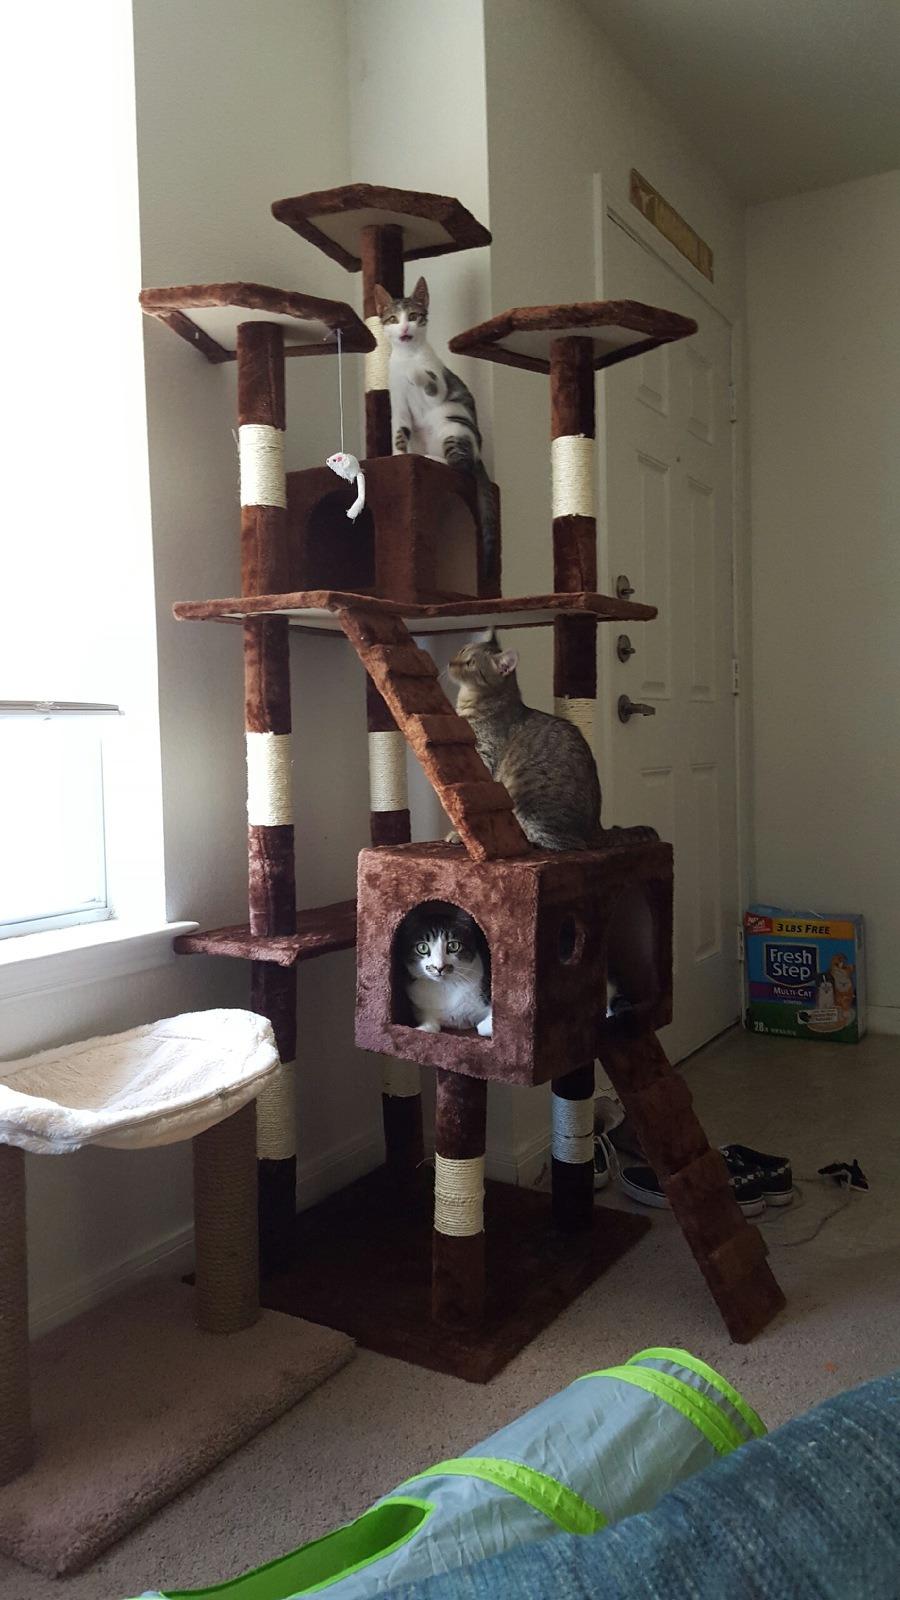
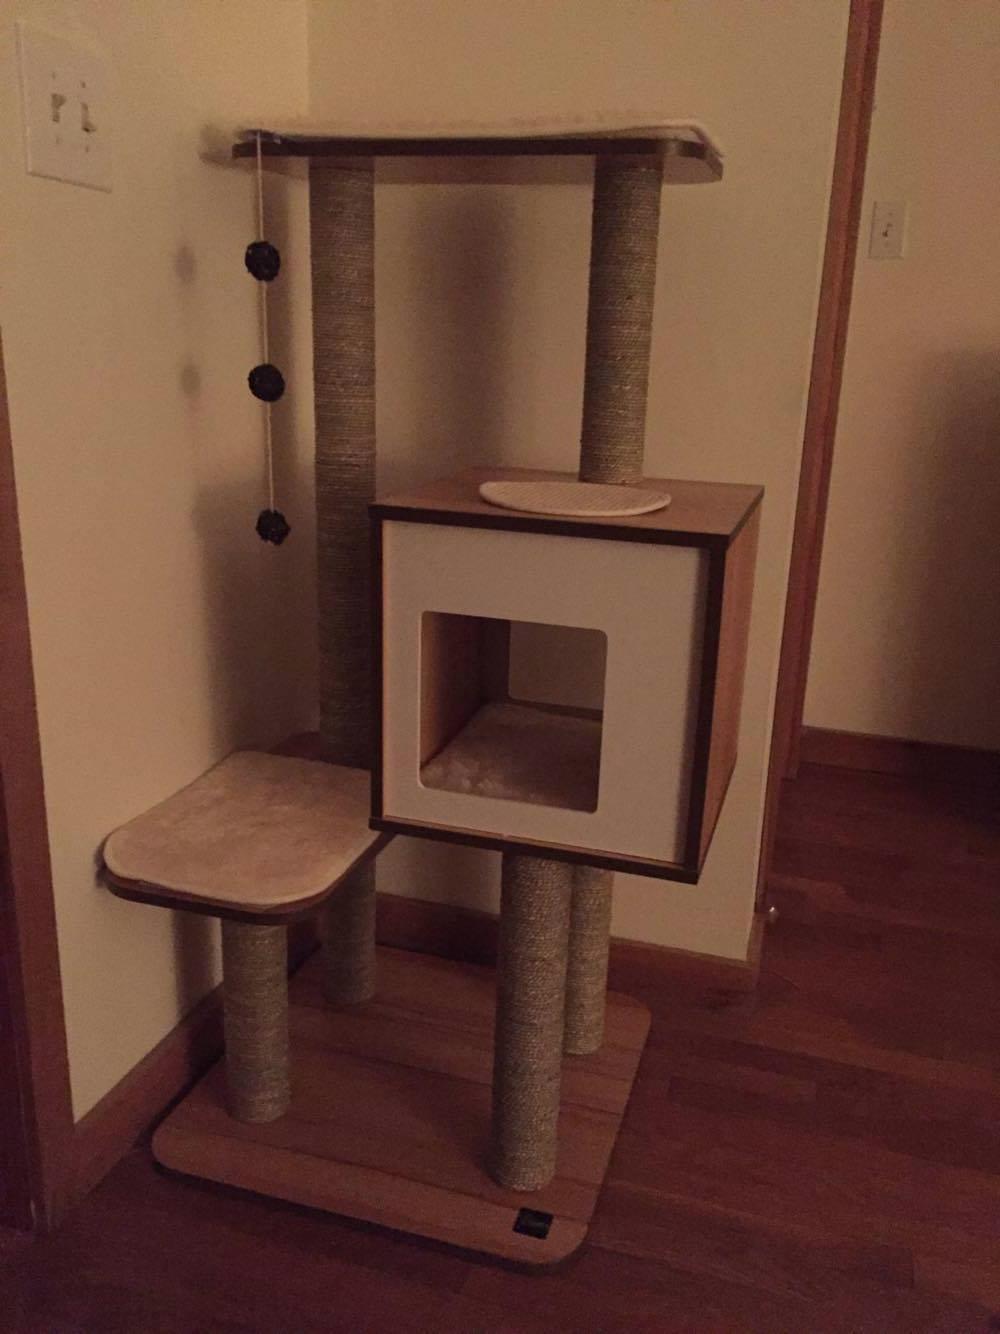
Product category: items_cat tree
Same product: no